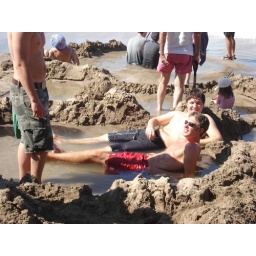
Digging holes in the sand at the hot water beach. The water is very warm and it's a very strange feeling indeed.